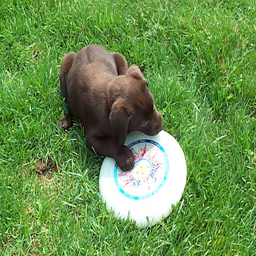
A cute puppy chews on a Frisbee in the grass.
A brown puppy sitting in grassy area with a white frisbee.
A dog chewing on a frisbee in the yard.
a little gray puppy chewing on a white frisbee
Cute little puppy chewing on a frisbee in the grass